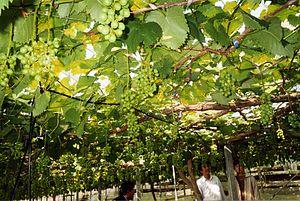
Longtemps, la viticulture fut une spécialité de quelques pays — dont la Grèce, l'Italie, la France, l'Allemagne, l'Espagne et le Portugal — mais aujourd'hui, une cinquantaine de pays peuvent disputer à l'Europe le privilège de planter des vignes et de récolter du vin. La tradition biblique selon laquelle la divinité aurait accordé à Noé échoué sur le mont Ararat le privilège de planter la vigne recouvre une réalité historique puisque les premières vignes cultivées pendant l'Antiquité l'ont été dans le Croissant fertile. Toutefois, les recherches scientifiques ont prouvé que les premières vinifications se sont faites dans l'actuelle Géorgie il y a près de 8'000 ans.
La culture de la vigne en hautain est une méthode culturale connue depuis l'Antiquité. Cette façon de faire fut particulièrement utilisée par les Grecs, les Scythes et les Romains.